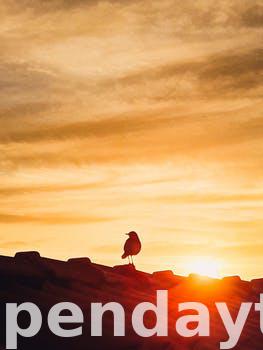
Label: Watermark